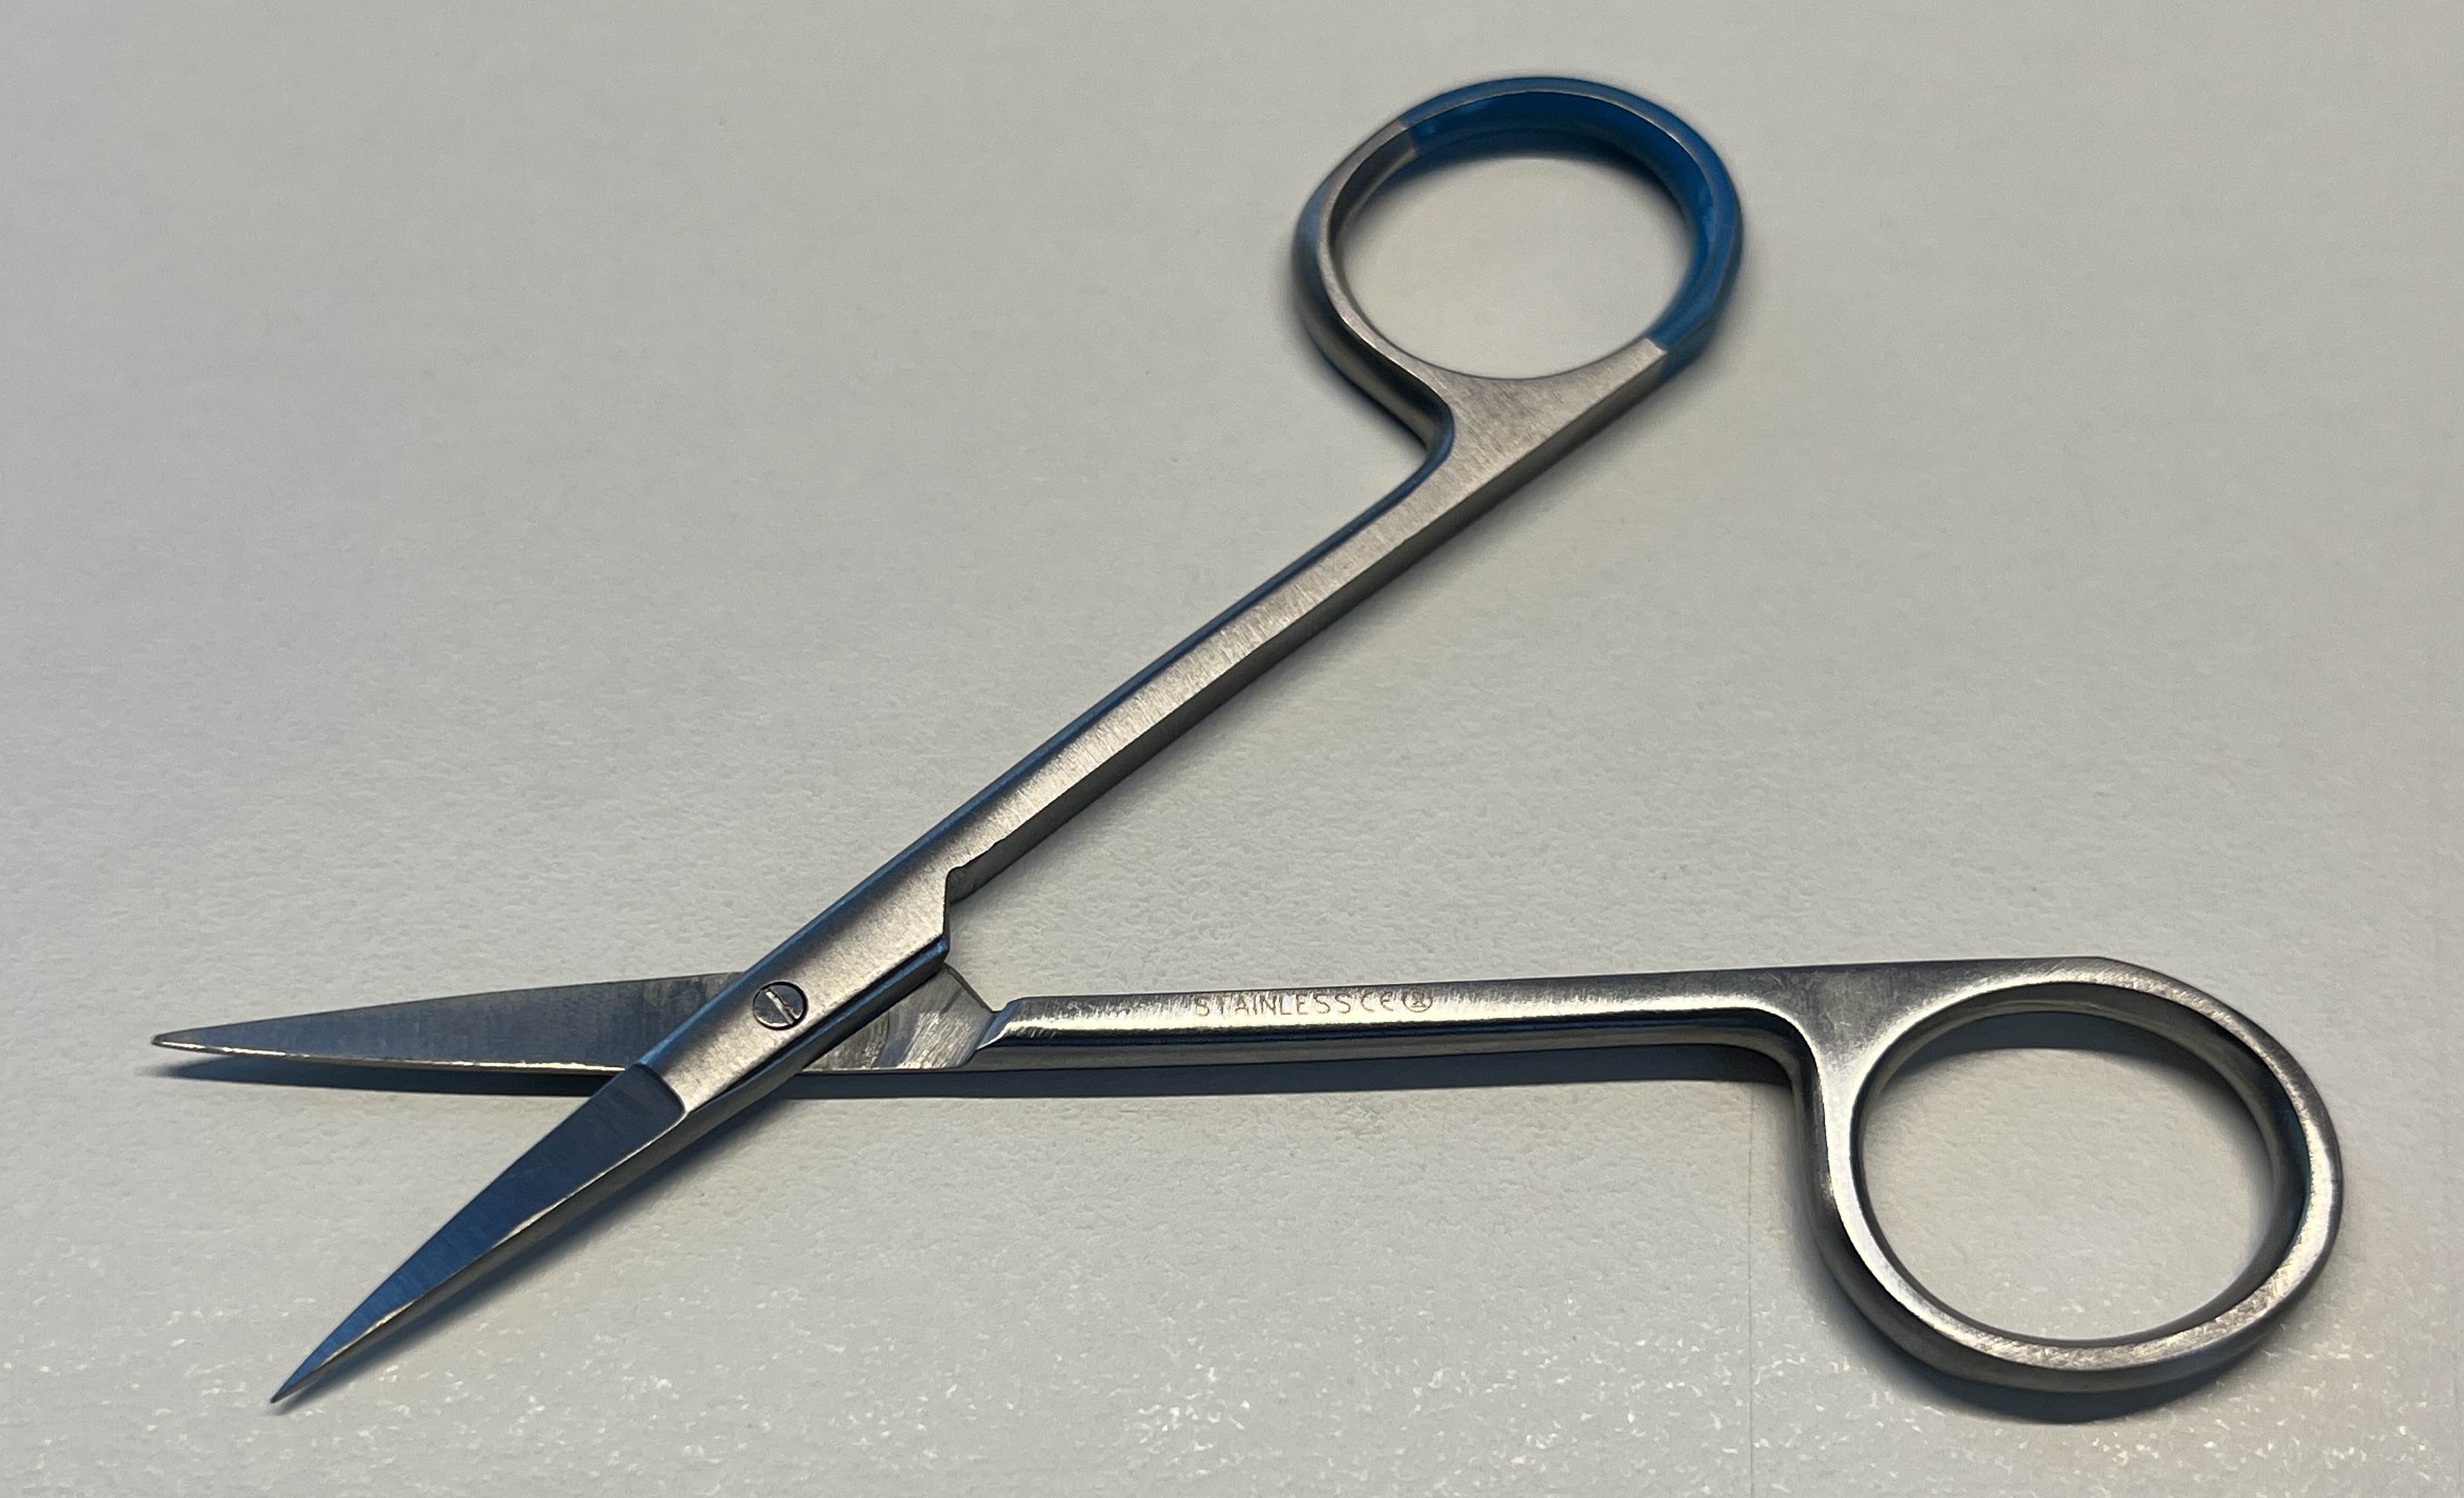
Hinged instrument state: open